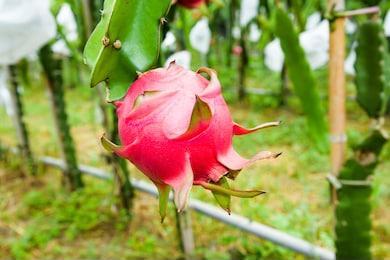
Label: Dragonfruit